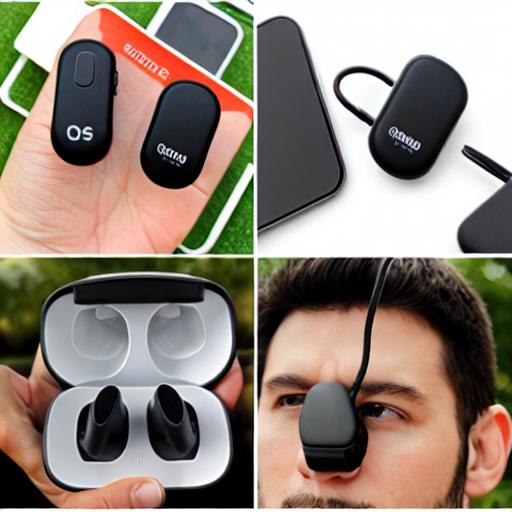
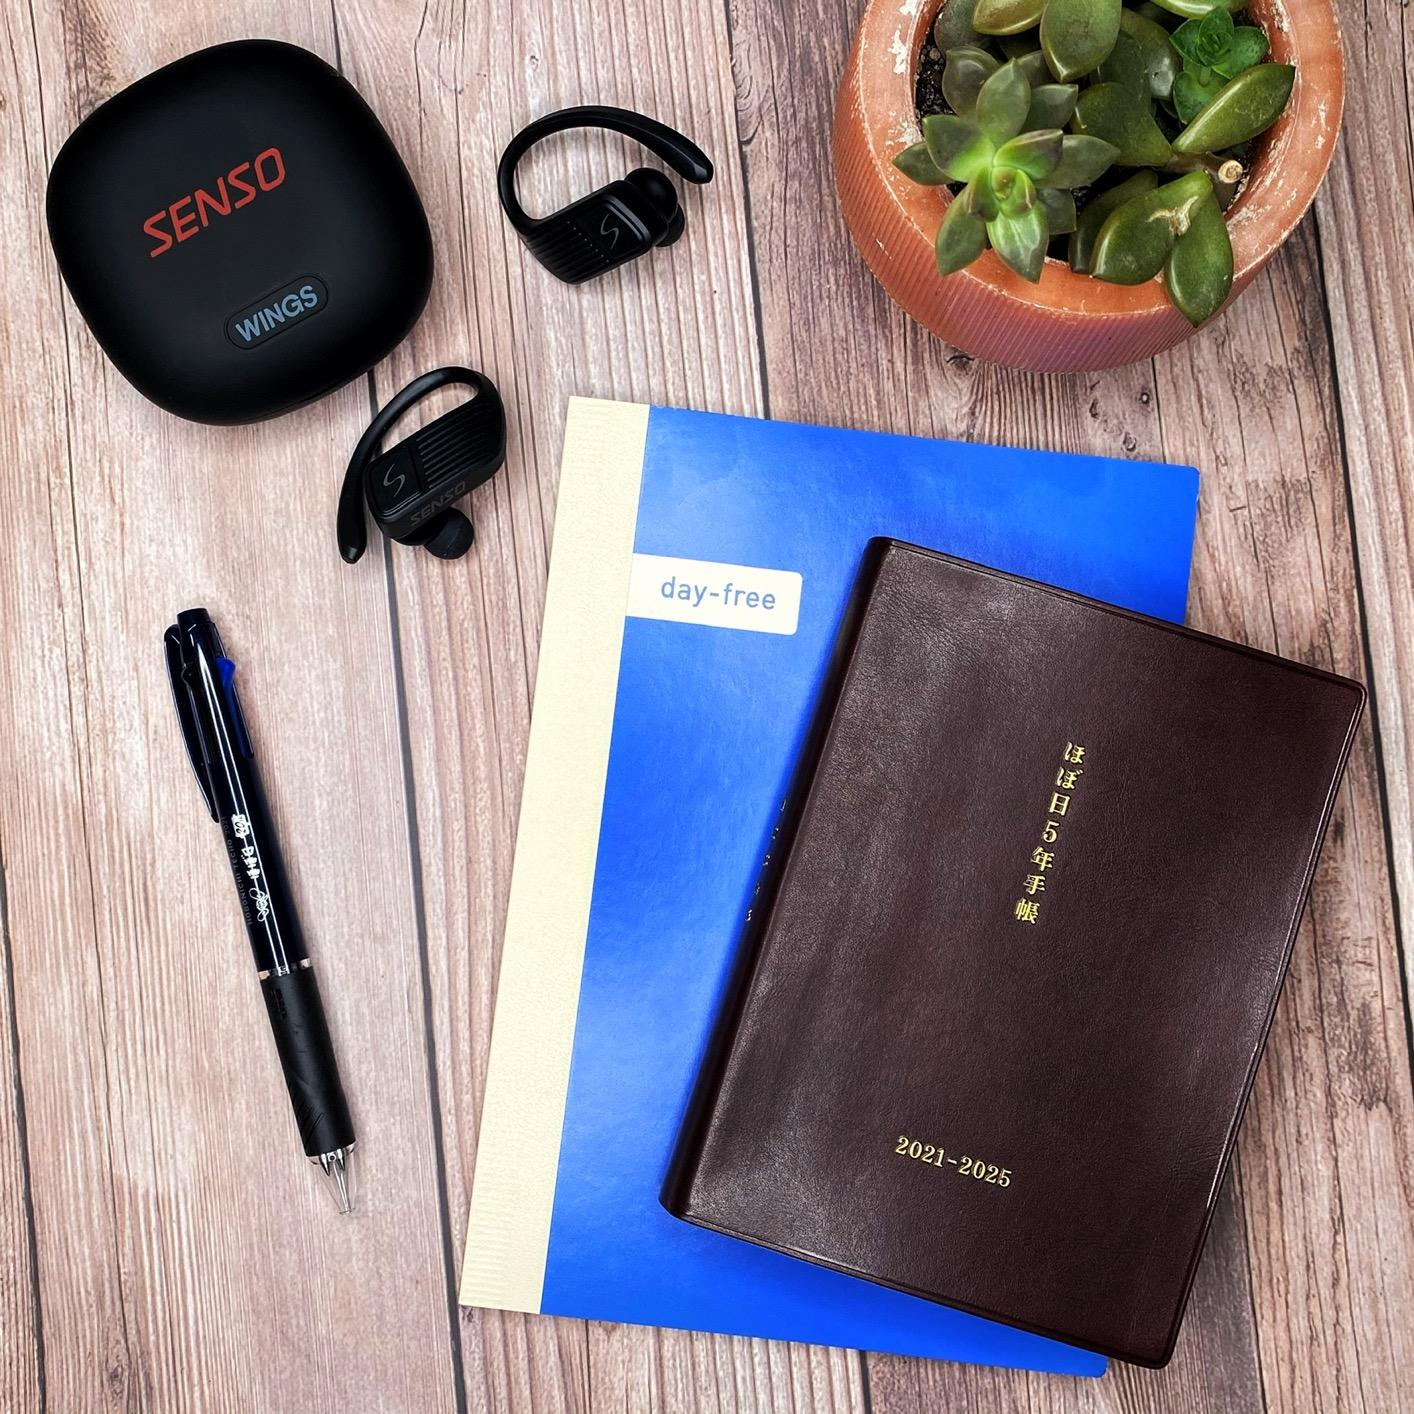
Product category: earbuds
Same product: no